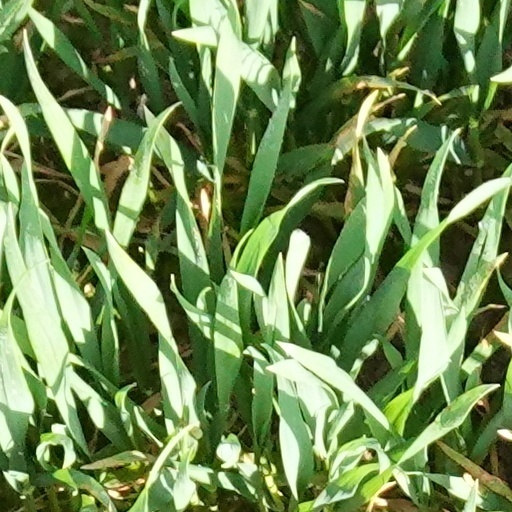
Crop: wheat